Woodlouse spider

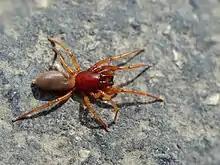
Male "Dysdera crocata"

Their diet consists principally of woodlice which—despite their tough exoskeleton—are pierced easily by the spider's large chelicerae; the spider usually stabs and injects venom into the woodlouse's soft underbelly while avoiding any noxious defensive chemicals. The woodlouse spider's powerful jaws are made to impale the thick armor of woodlice and are strong enough to give humans a painful bite. Although the woodlouse spider is a dangerous predator to woodlice, it is not known to be a health hazard to humans or smaller animals. Laboratory experiments have shown "D. crocata" will take other invertebrates, and shows no particular preference for woodlice; these are simply the most common prey in its habitat. Other invertebrates preyed on by "D. crocata" include silverfish, earwigs, millipedes, burying beetles and crickets. This small but relatively large-fanged spider is very well equipped to prey on underground invertebrates of almost any kind.